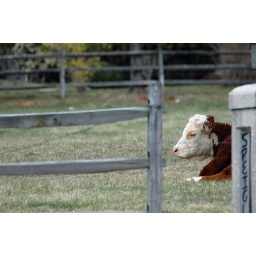
This cow was eyeing the gap in the fence (though there was wire strung in the gap)